Symbolist painting

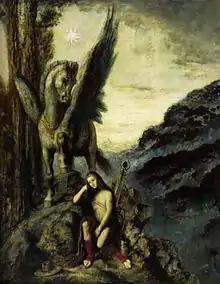
"The Traveling Poet" (1890), by Gustave Moreau, Gustave Moreau Museum, Paris

Another characteristic of Symbolist art was synesthesia, the search for a relationship between pictorial qualities (line, color, rhythm) and other sensory qualities such as sound and scent: Gauguin thus spoke of the "musical aspect" of his art; Rimbaud related vowels to colors (A-black, E-blue, I-red, O-yellow, U-green); Baudelaire also applied colors to perfumes. This interrelation between the senses was theorized by Baudelaire in his "Correspondence" (1857), in which he defended the expressiveness of art as a means of satisfying all the senses simultaneously. On the other hand, the Lithuanian Mikalojus Konstantinas Čiurlionis, who was a painter and composer, created a theory whereby color was the point of union between the various arts, which in painting was the link between the various motifs and in music was an image of the "divine cosmic order".